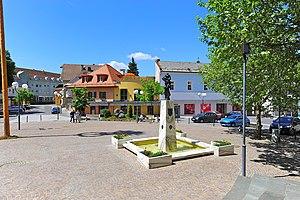
Ferlach est une commune autrichienne du district de Klagenfurt-Land en Carinthie.